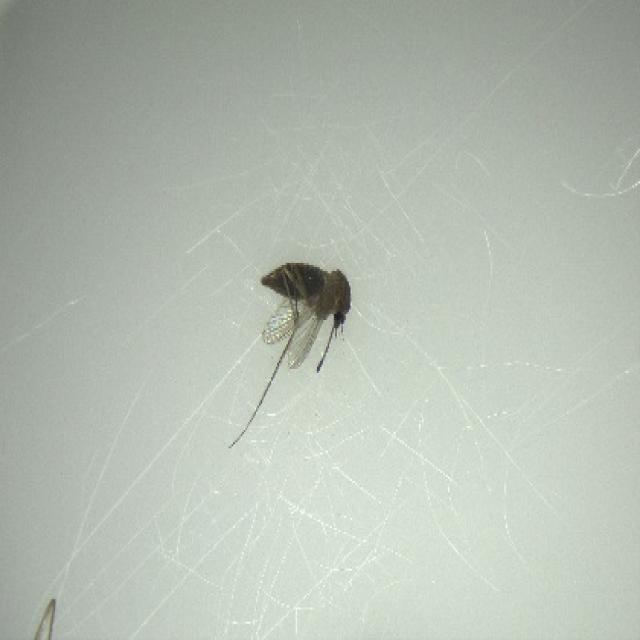
Species: culex_tritaeniorhynchus